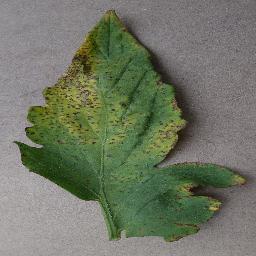
Label: Tomato___Bacterial_spot